2018 AG37

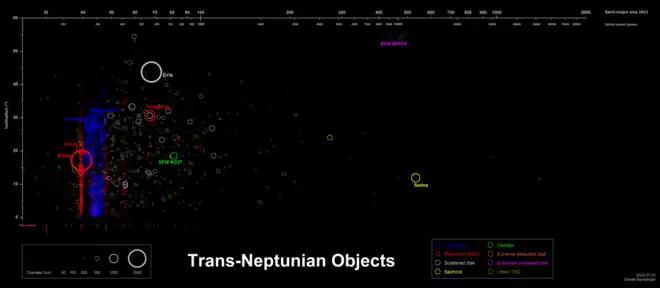
Distribution of trans-Neptunian objects; objects classified as centaurs are shown in green (2018 AG highlighted).

, has been observed nine times over an observation arc of two years. Being so far from the Sun, moves so slowly that two years of observations have not adequately determined its orbit. The nominal orbit is highly uncertain with a condition code of 9. Several years of additional observations are necessary to refine the orbital uncertainties. It comes to opposition each January.